Foreign relations of Canada

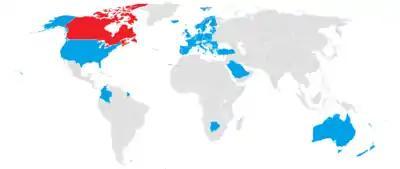
Countries on the Canadian Automatic Firearms Country Control List

Canadian Government guidance for export controls on weapons systems is published by Foreign Affairs and International Trade Canada. Automatic Firearms Country Control List, comprises a list of approved export nations which include as of 2014; (Albania, Australia, Belgium, Botswana, Bulgaria, Colombia, Croatia, Czech Republic, Denmark, Estonia, Finland, France, Germany, Greece, Hungary, Iceland, Italy, Latvia, Lithuania, Luxembourg, Netherlands, New Zealand, Norway, Poland, Portugal, Romania, Saudi Arabia, Slovakia, Slovenia, Spain, Sweden, Turkey, United Kingdom, and the United States).